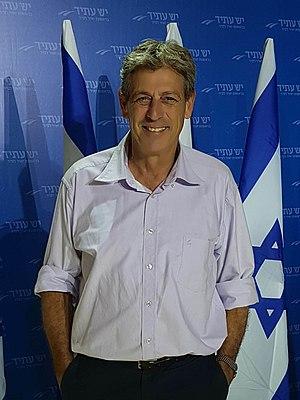
Yesh Atid est un parti politique israélien centriste et laïc créé en janvier 2012 par Yaïr Lapid.